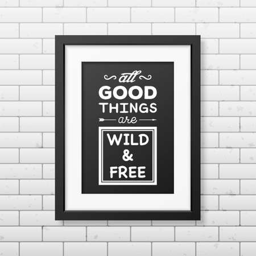
all good things are wild & free - quote typographical background in the realistic square black frame on the brick wall background .